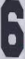
Number: 6